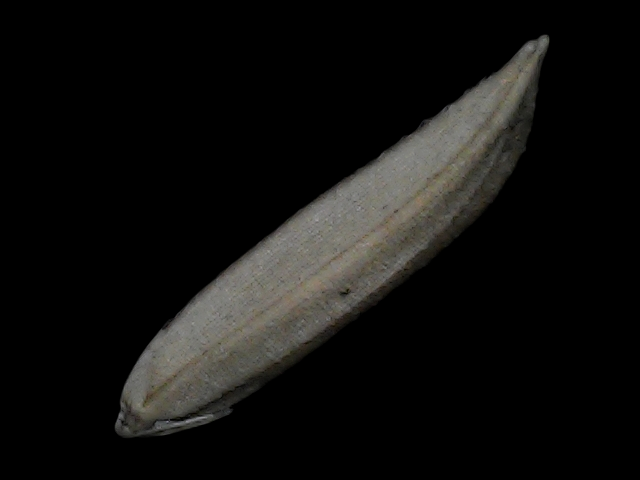
Rice variety: Bd57